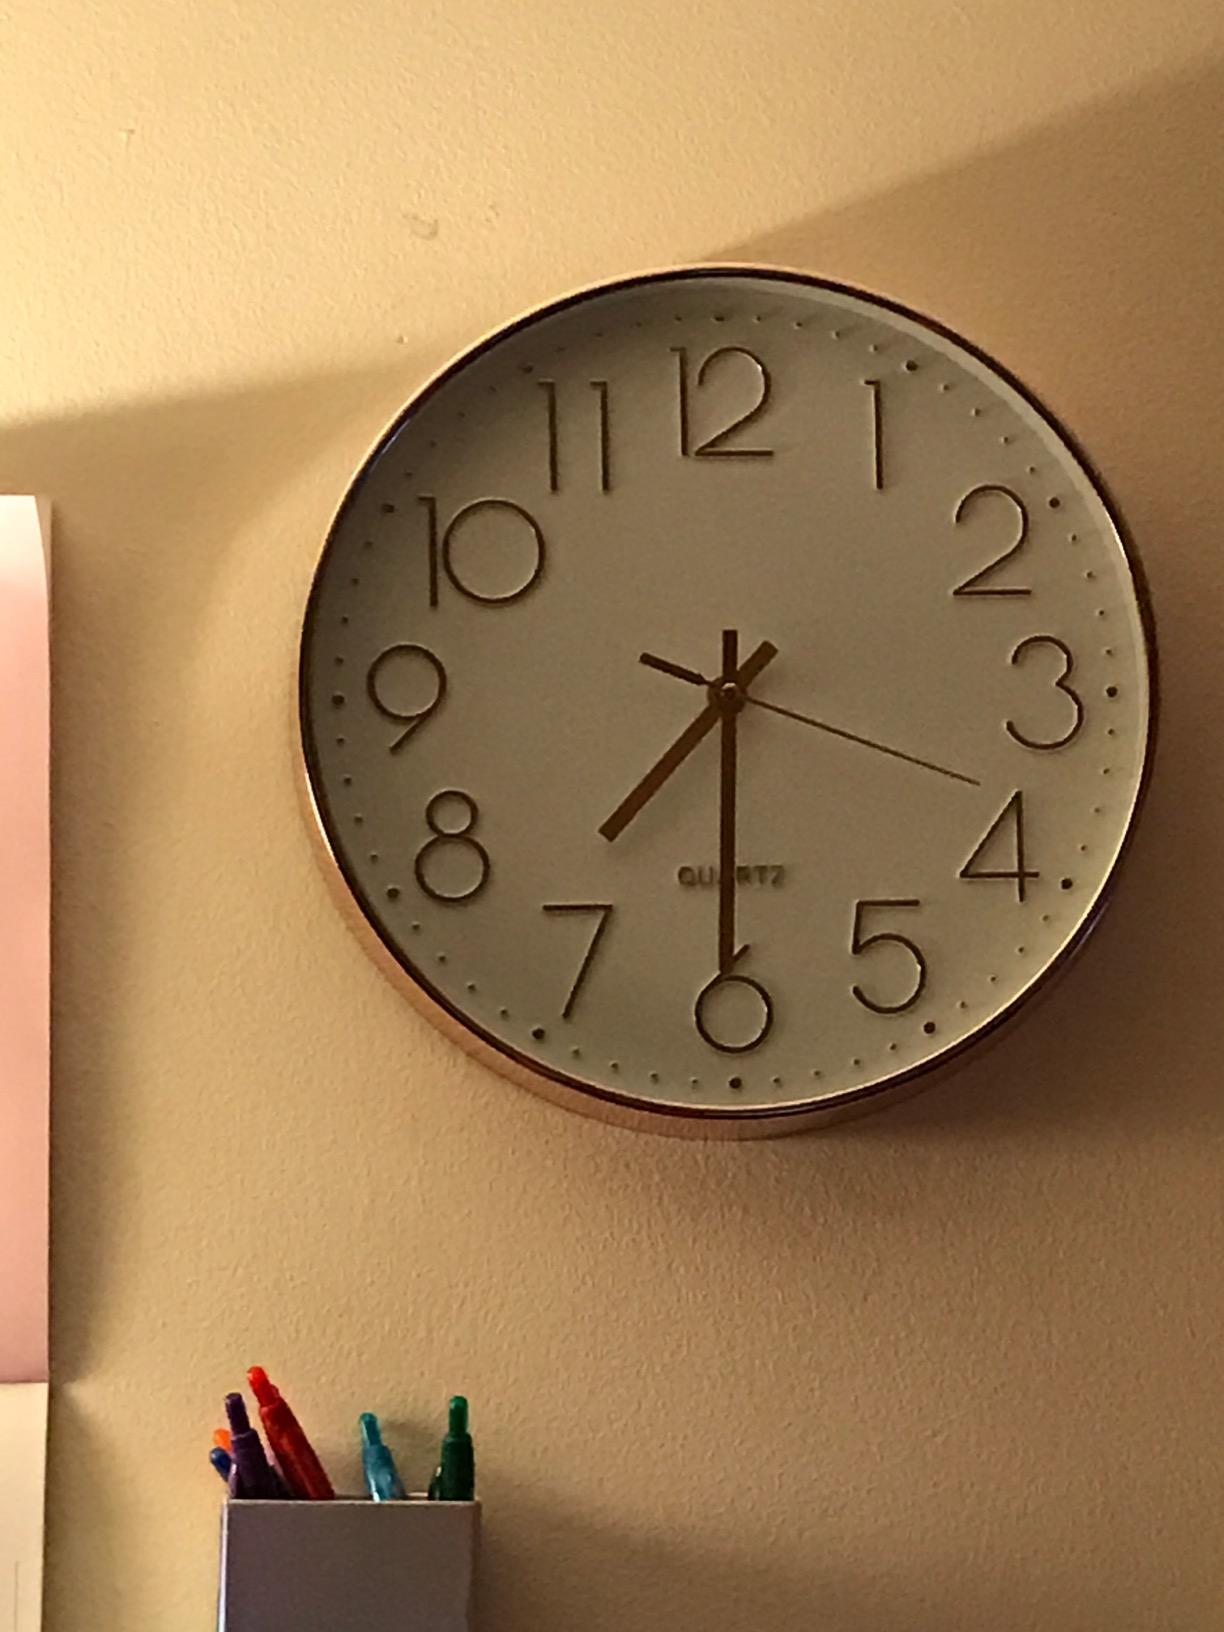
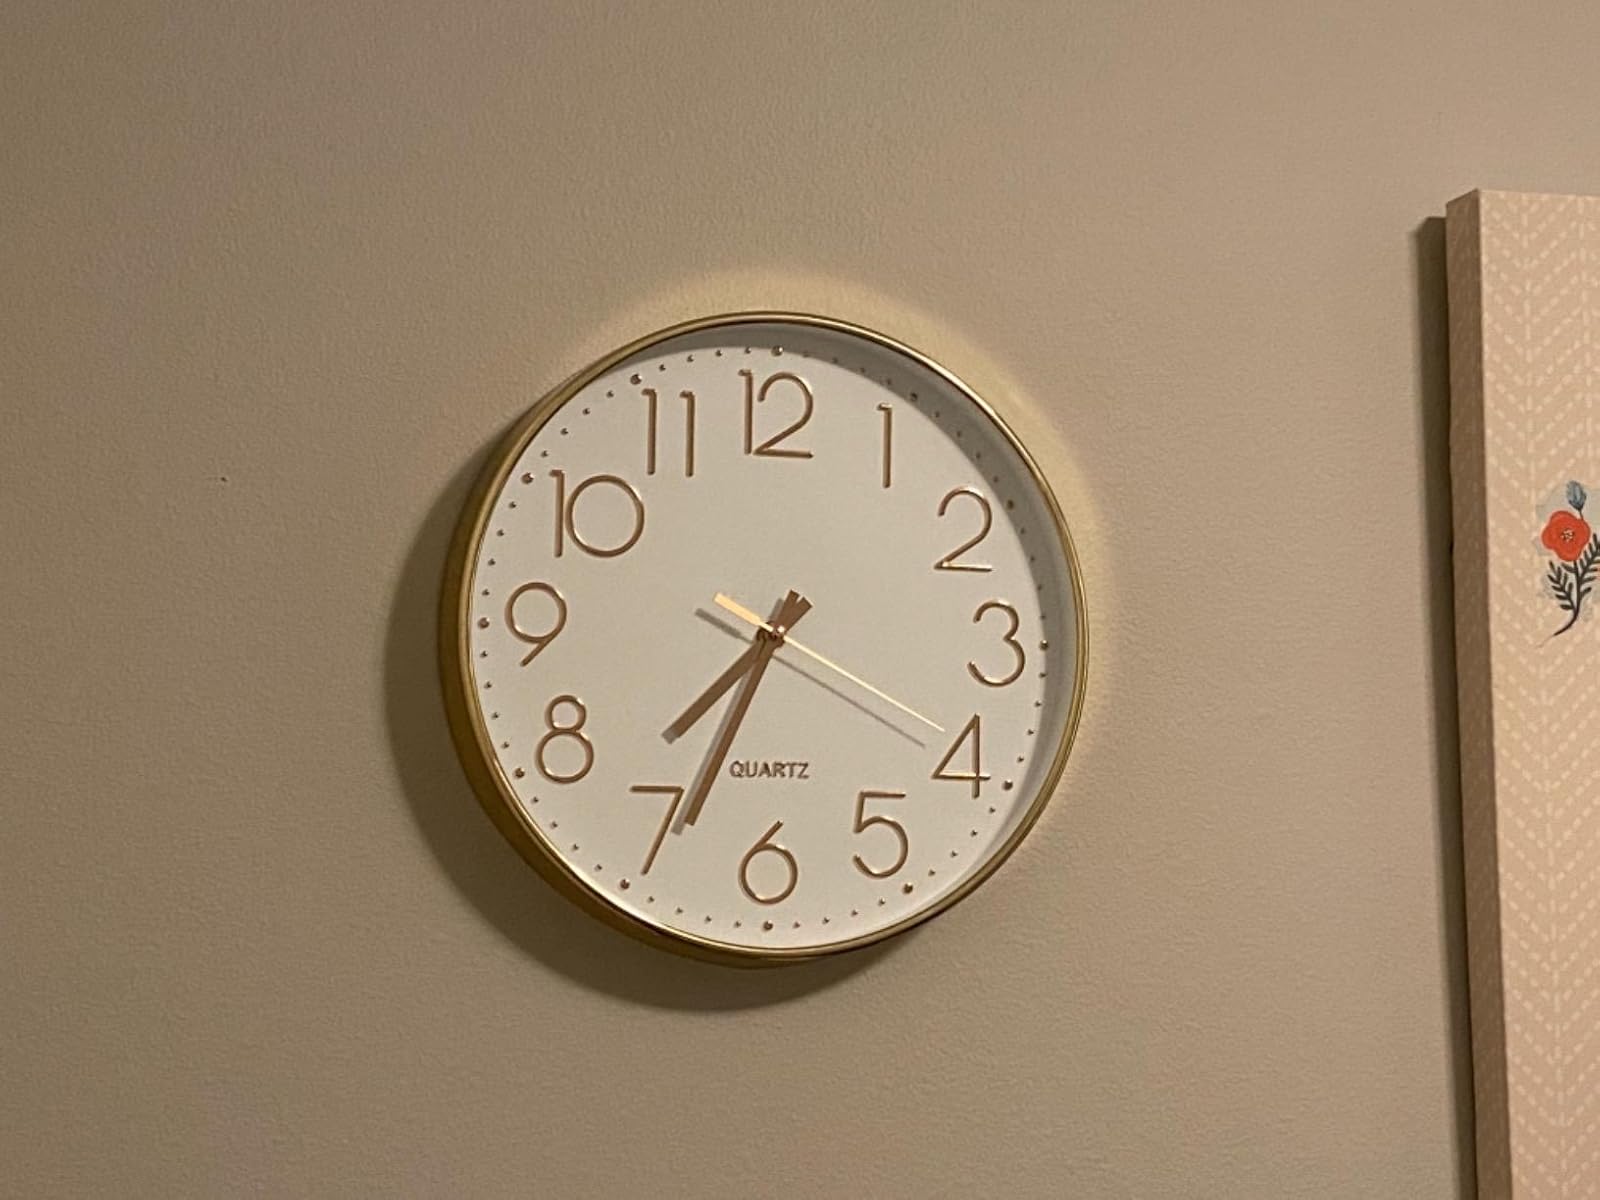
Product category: clock
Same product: yes